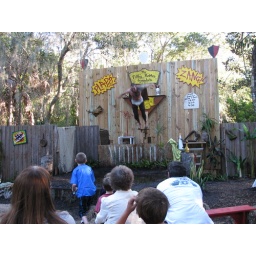
Mudman diving with Evan in the blue shirt